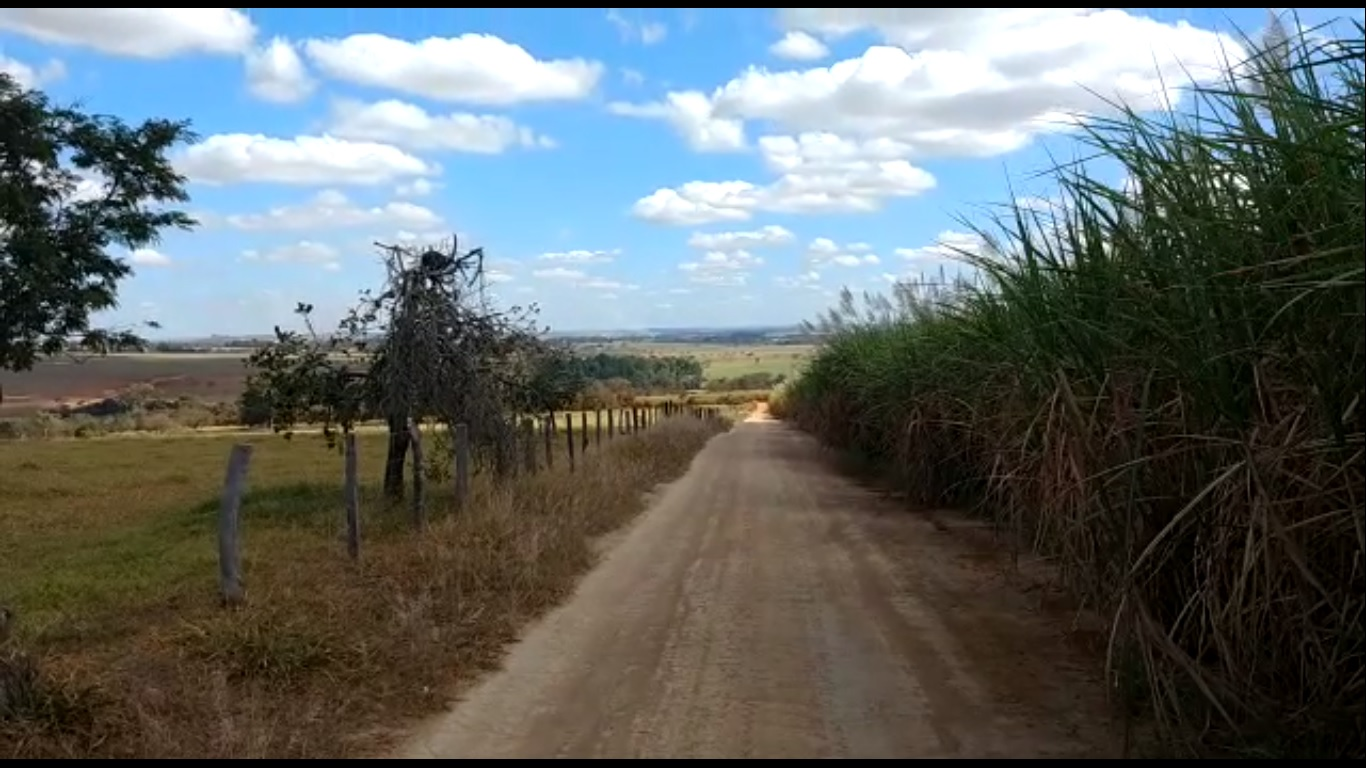
Fire: no
Smoke: no